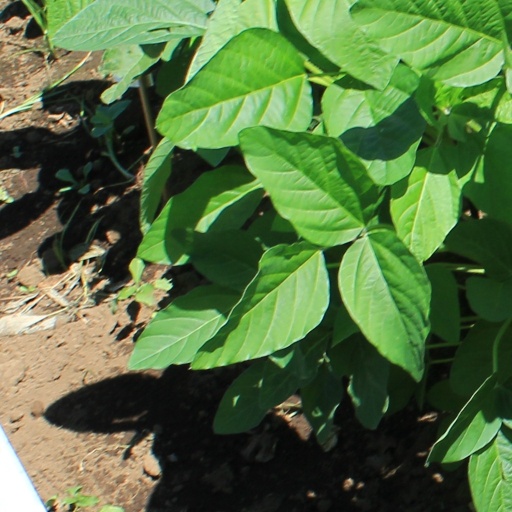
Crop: soybean